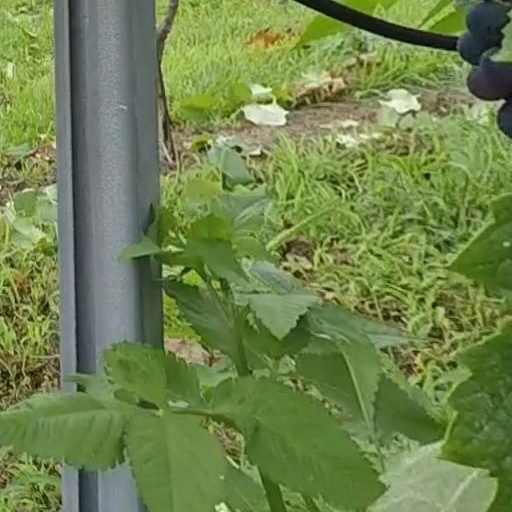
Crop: grape